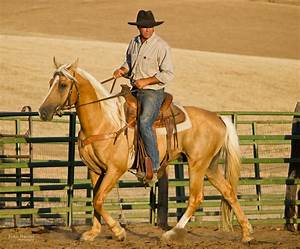
Label: horse